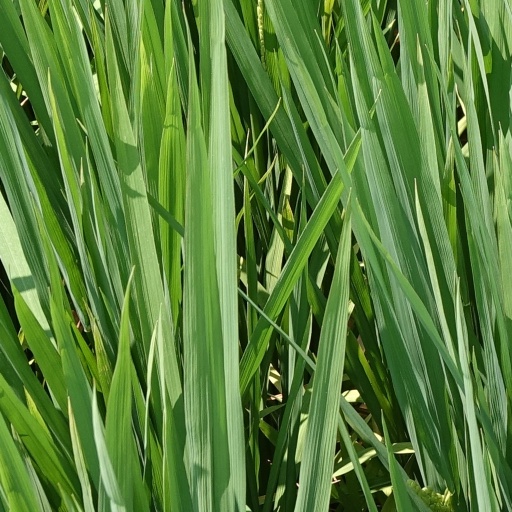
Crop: rice